CP Urban Services

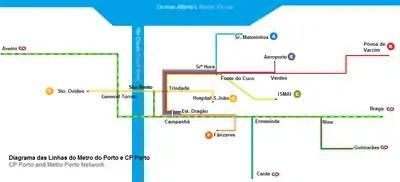
Map of the Porto network with the map of the Porto Metro

The CP Urban Services in the greater Porto area consists of 4 main lines, linking Porto Terminus São Bento Station (Estação de São Bento) in Porto Downtown with the cities of Braga, Guimarães, Aveiro and Penafiel. The lines are completely electrified and the service is efficient, serving over 24 million passengers in 2019.